Jordi Osei-Tutu

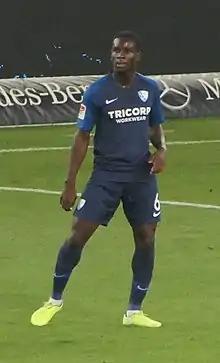
Osei-Tutu playing for VfL Bochum

Jordi Martin Emmanuel Osei-Tutu (born 2 October 1998) is an English professional footballer who plays as a full-back or winger for club Bolton Wanderers.